Vjekoslav Luburić

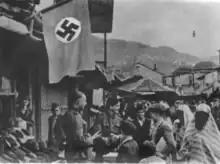
German-occupied Sarajevo

The NDH's security sector was made up of two agencies, the Directorate for Security and Public Order (RAVSIGUR) and the Ustaše Surveillance Service (UNS). Both the RAVSIGUR and the UNS were led by Kvaternik's son, Dido. The RAVSIGUR was established on 4 May 1941. The UNS was established in August. The latter was divided into three bureaus: Bureau I, Bureau III and Bureau IV. Bureau III, also known as the Ustaše Defense, was tasked with administering the NDH's concentration camps. There were about 30 in total stretching across the NDH. From April to August 1941, the RAVSIGUR was responsible for the camps' administration. For much of the war, Bureau III was headed by Luburić. According to Siegfried Kasche, the German ambassador to the NDH, Luburić had envisaged creating a network of concentration camps during his time in exile.